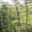
Label: forest